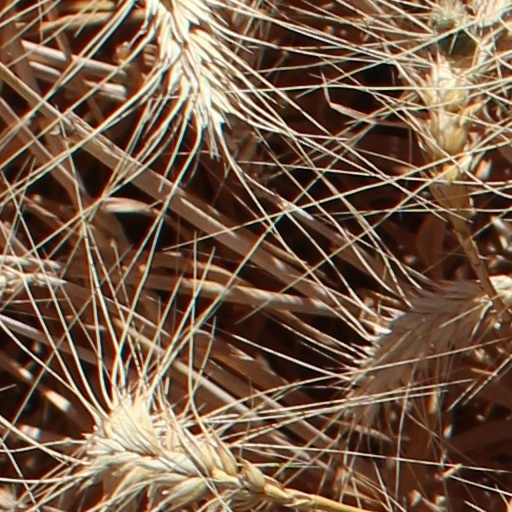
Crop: wheat